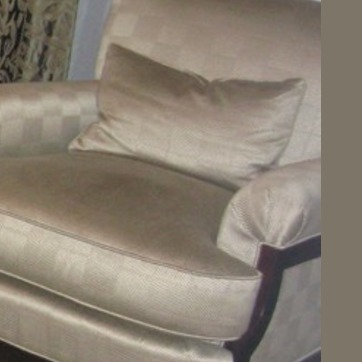
Material: fabric